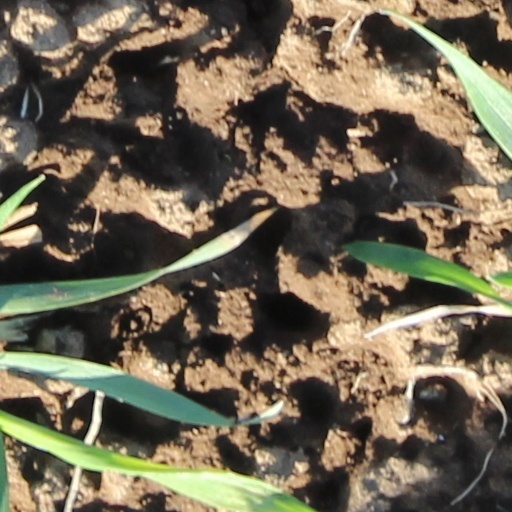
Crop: wheat